Ballpoint pen

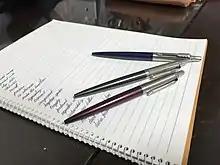
2018 Parker Jotters are similar to the version that first came out in 1954

Following World War II, many companies vied to commercially produce their own ballpoint pen design. In pre-war Argentina, success of the Birome ballpoint was limited, but in mid-1945, the Eversharp Co., a maker of mechanical pencils, teamed up with Eberhard Faber Co. to license the rights from Birome for sales in the United States.